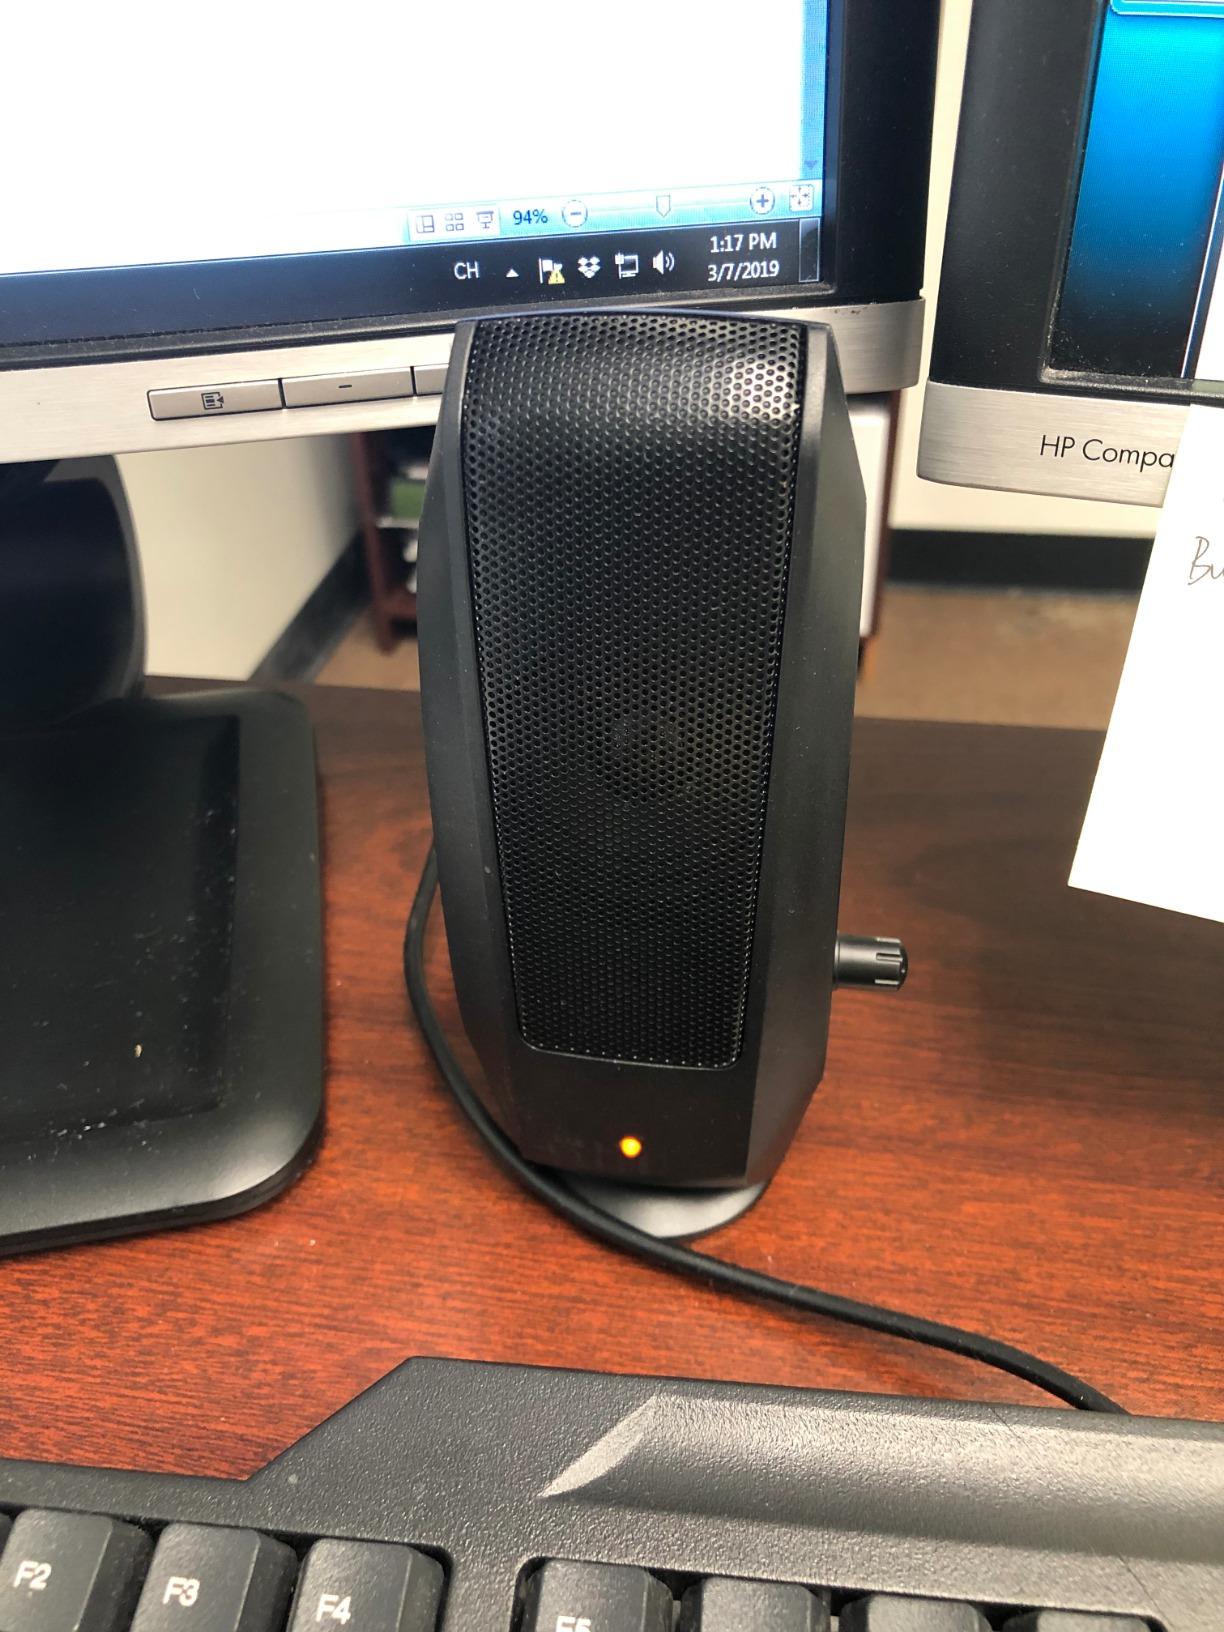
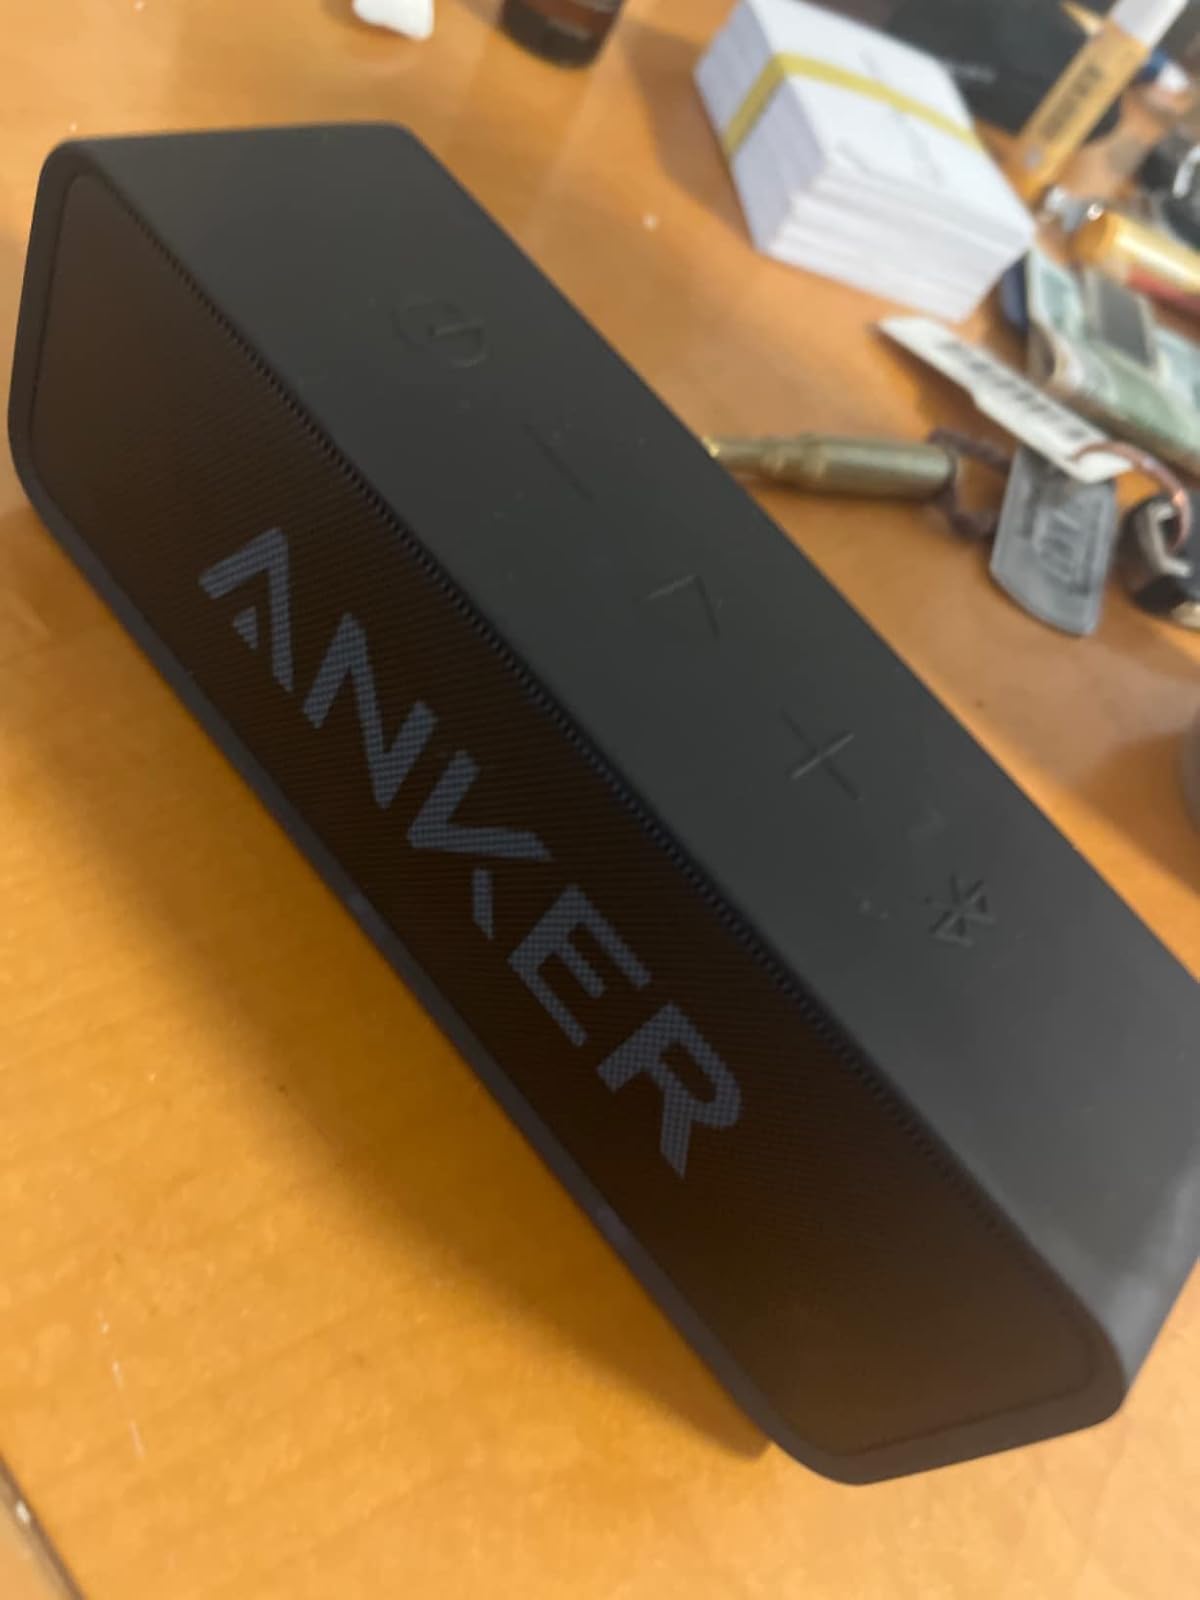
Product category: speaker
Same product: no